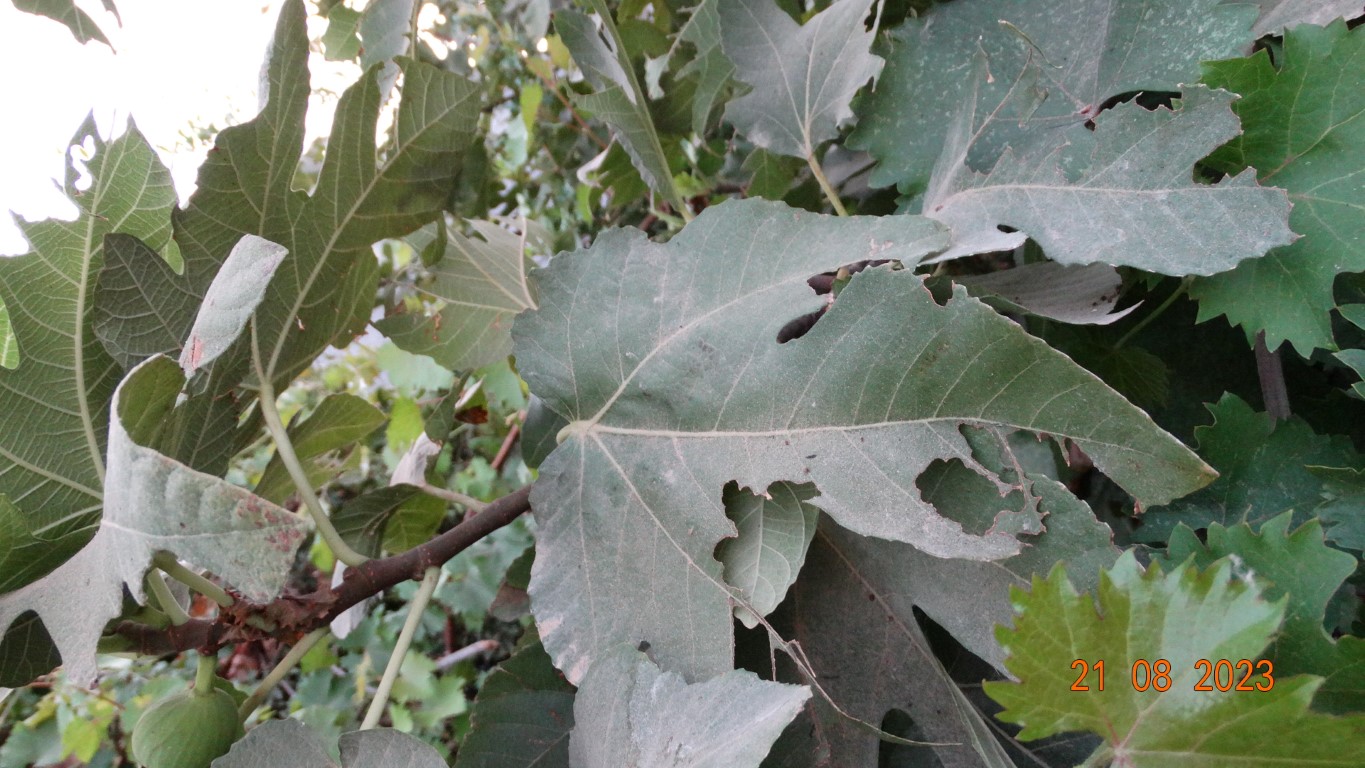
Label: infected